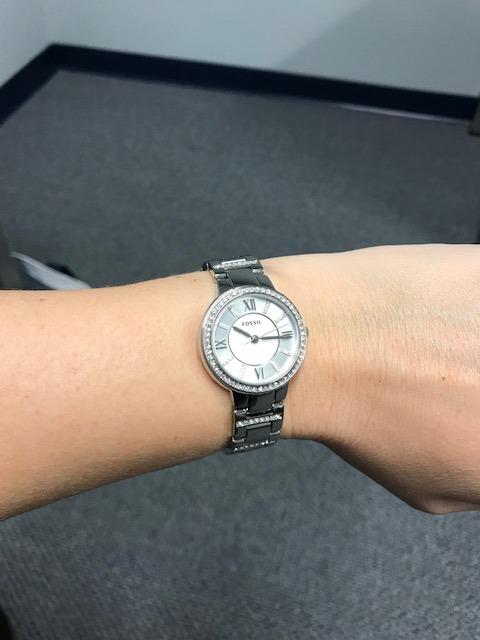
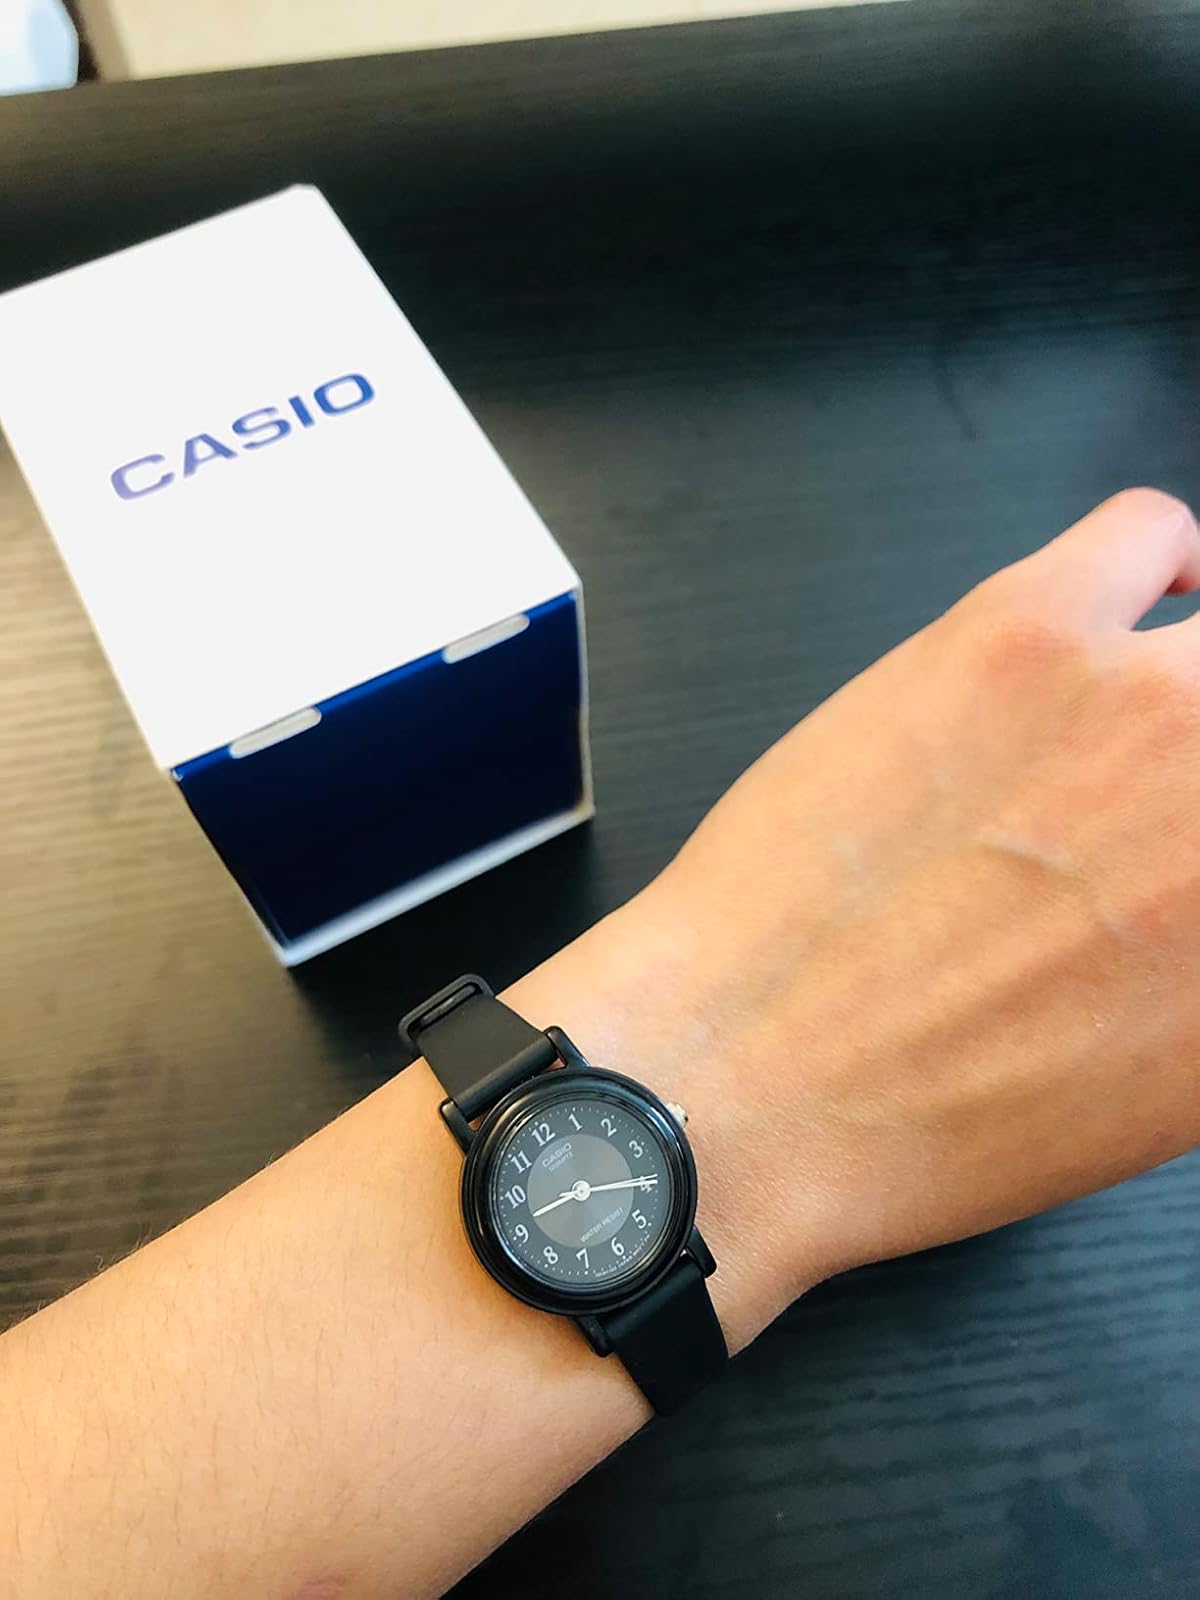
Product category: accessories_watch
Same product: no